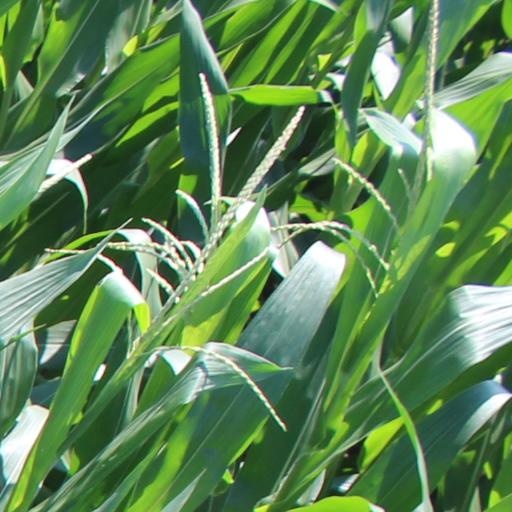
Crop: maize; corn